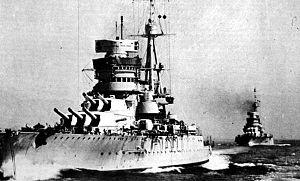
Le Giulio Cesare est un cuirassé de classe Conte di Cavour construit pour la Regia Marina peu avant la Première Guerre mondiale. Il participe aux deux conflits mondiaux avant d'être cédé à la marine soviétique en 1949 à titre de réparations de guerre et d'être renommé Novorossiisk.
La bataille de Punta Stilo, aussi appelée bataille de Calabre, est une bataille navale de la Seconde Guerre mondiale qui se tient en mer Méditerranée. Le 9 juillet 1940, la marine italienne d'un côté et les marines britannique et australienne de l'autre s'affrontent au large de Punta Stilo en Calabre. L'issue de la bataille reste indécise, si bien que les deux camps revendiqueront la victoire. Il s'agit de l'une des rares batailles de la campagne de Méditerranée à impliquer un grand nombre de navires de part et d'autre.